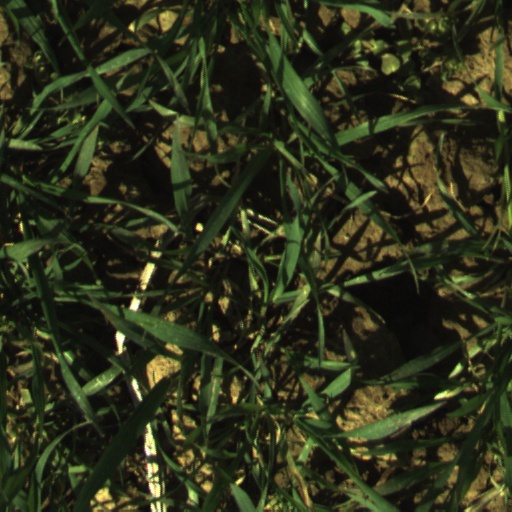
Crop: wheat